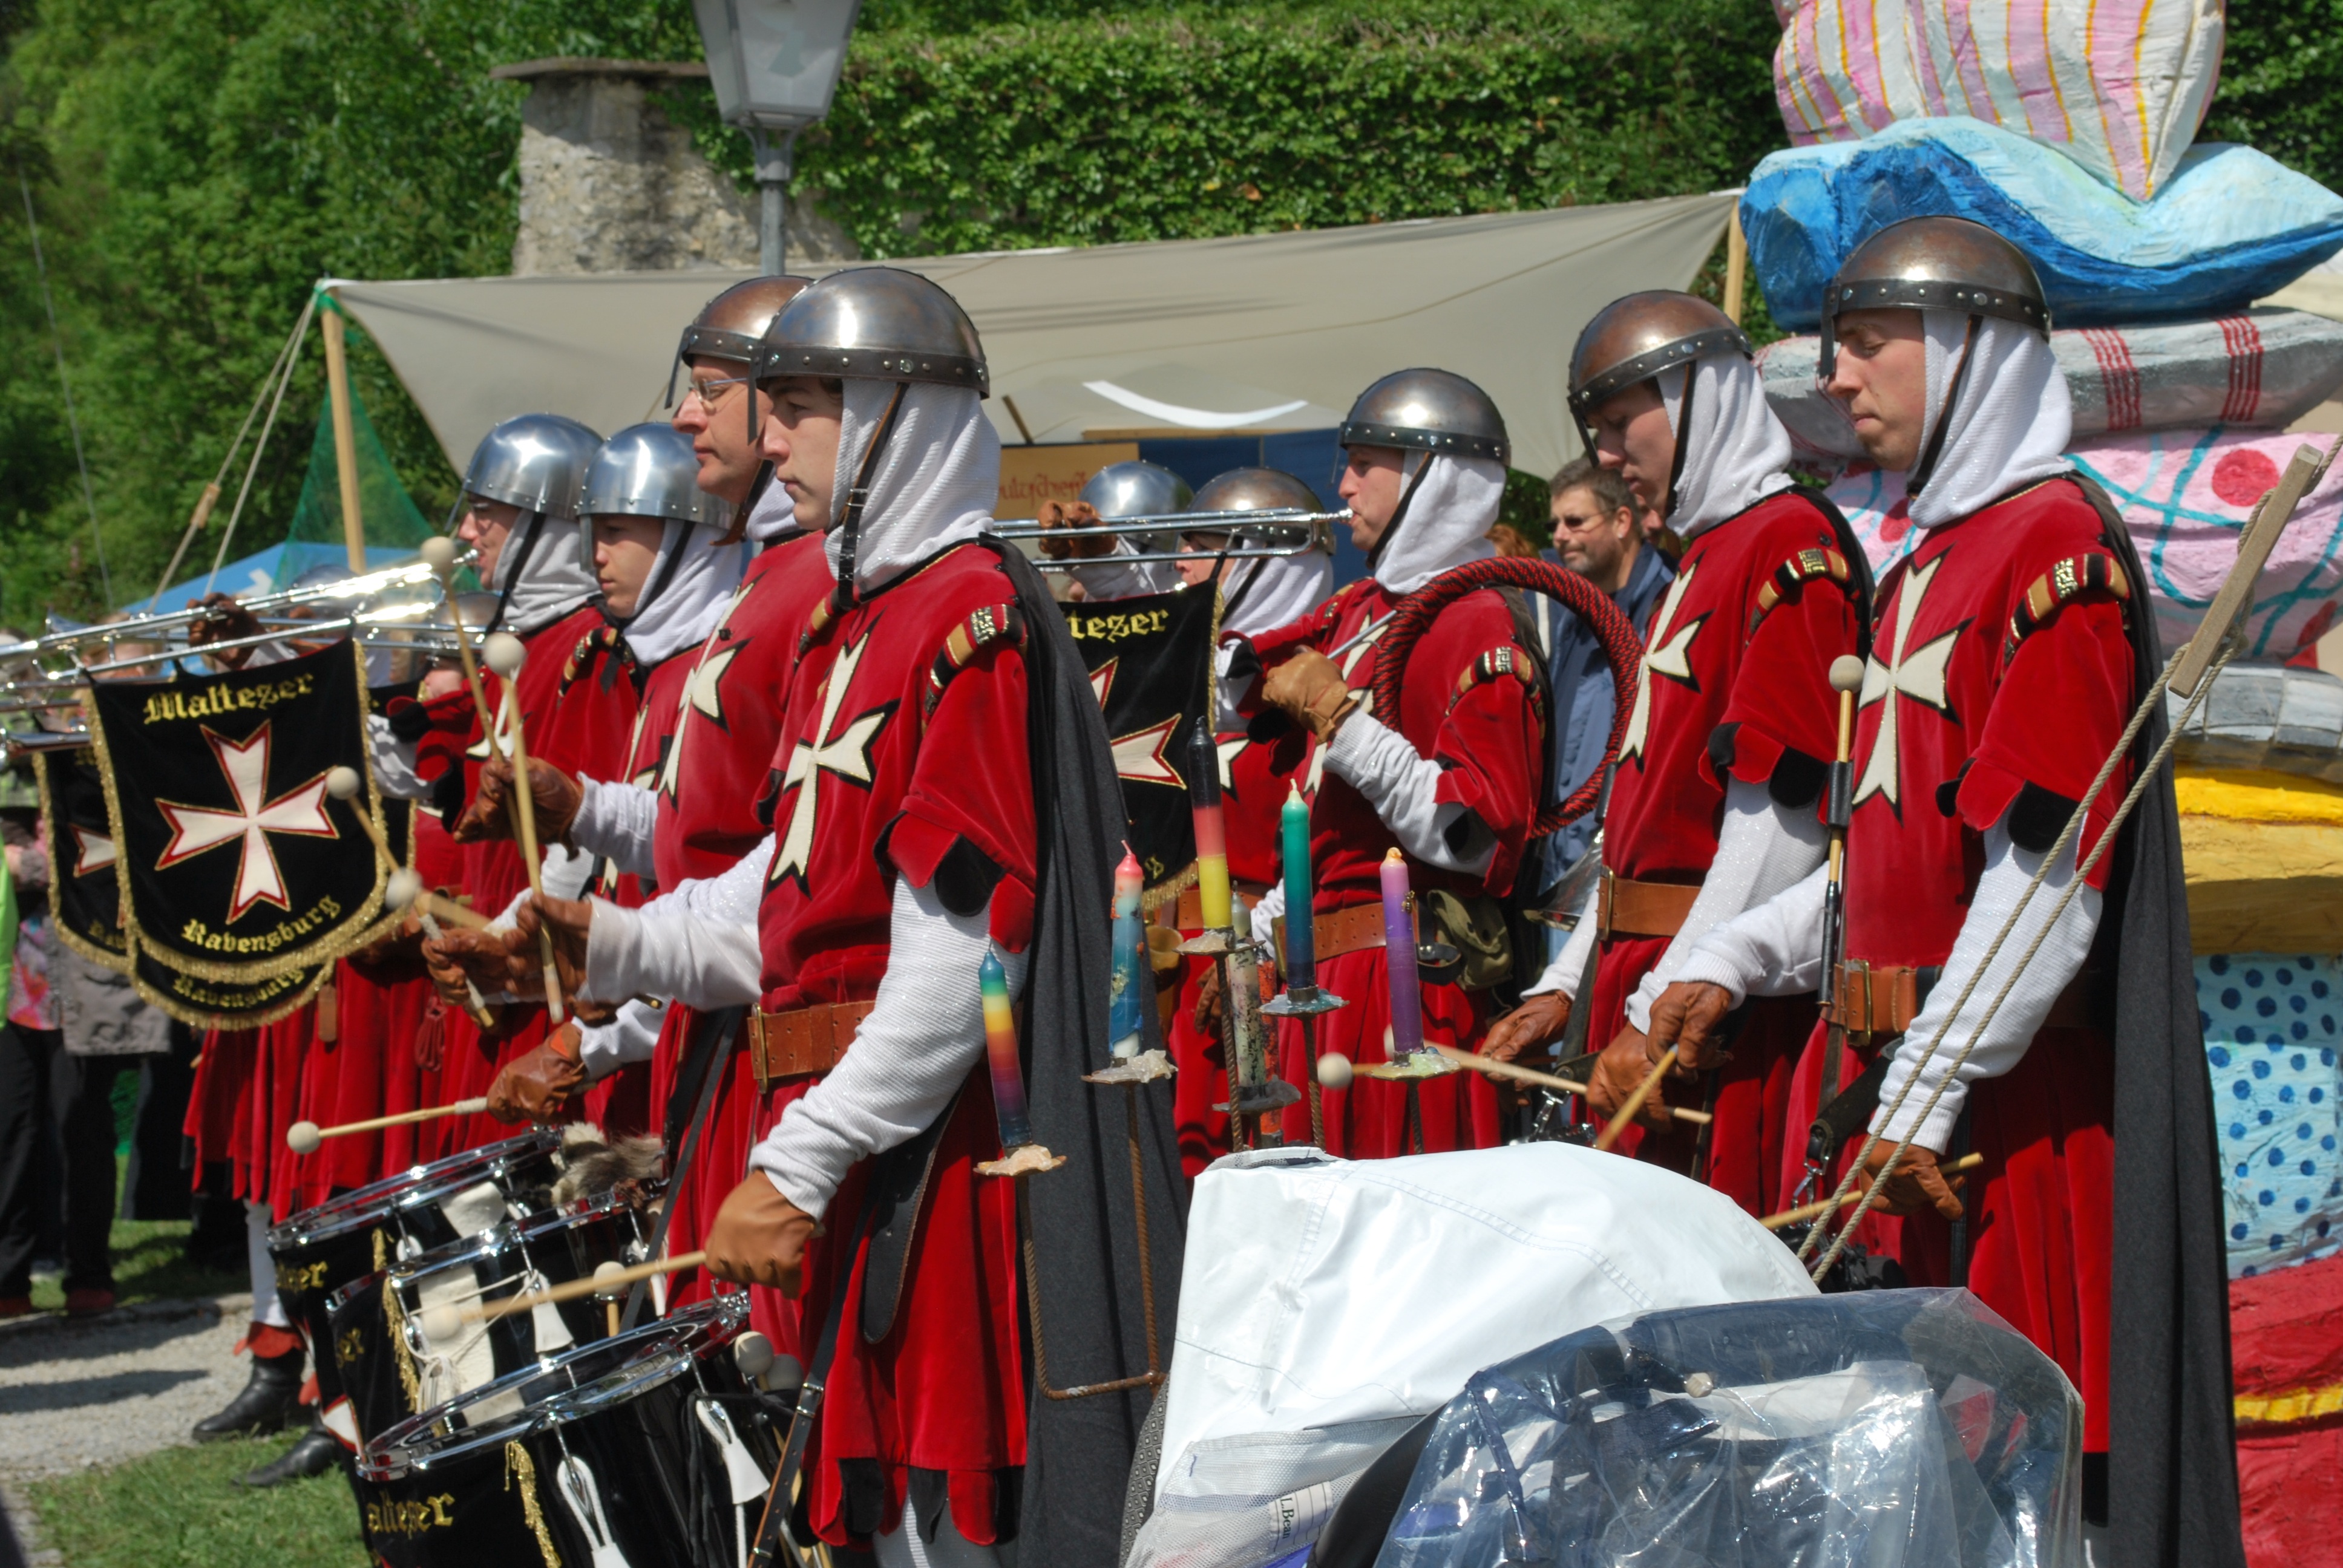
person, band, musician, medieval, festival, marching, troop, knights, warrior, armor, military police, crusades